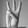
ASL letter: W